Michelle Alexander

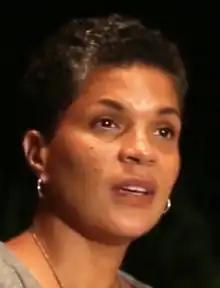
Alexander in 2017

Michelle Alexander (born October 7, 1967) is an American writer, attorney, and civil rights activist. She is best known for her 2010 book "The New Jim Crow: Mass Incarceration in the Age of Colorblindness". Since 2018, she has been an opinion columnist for the "New York Times".